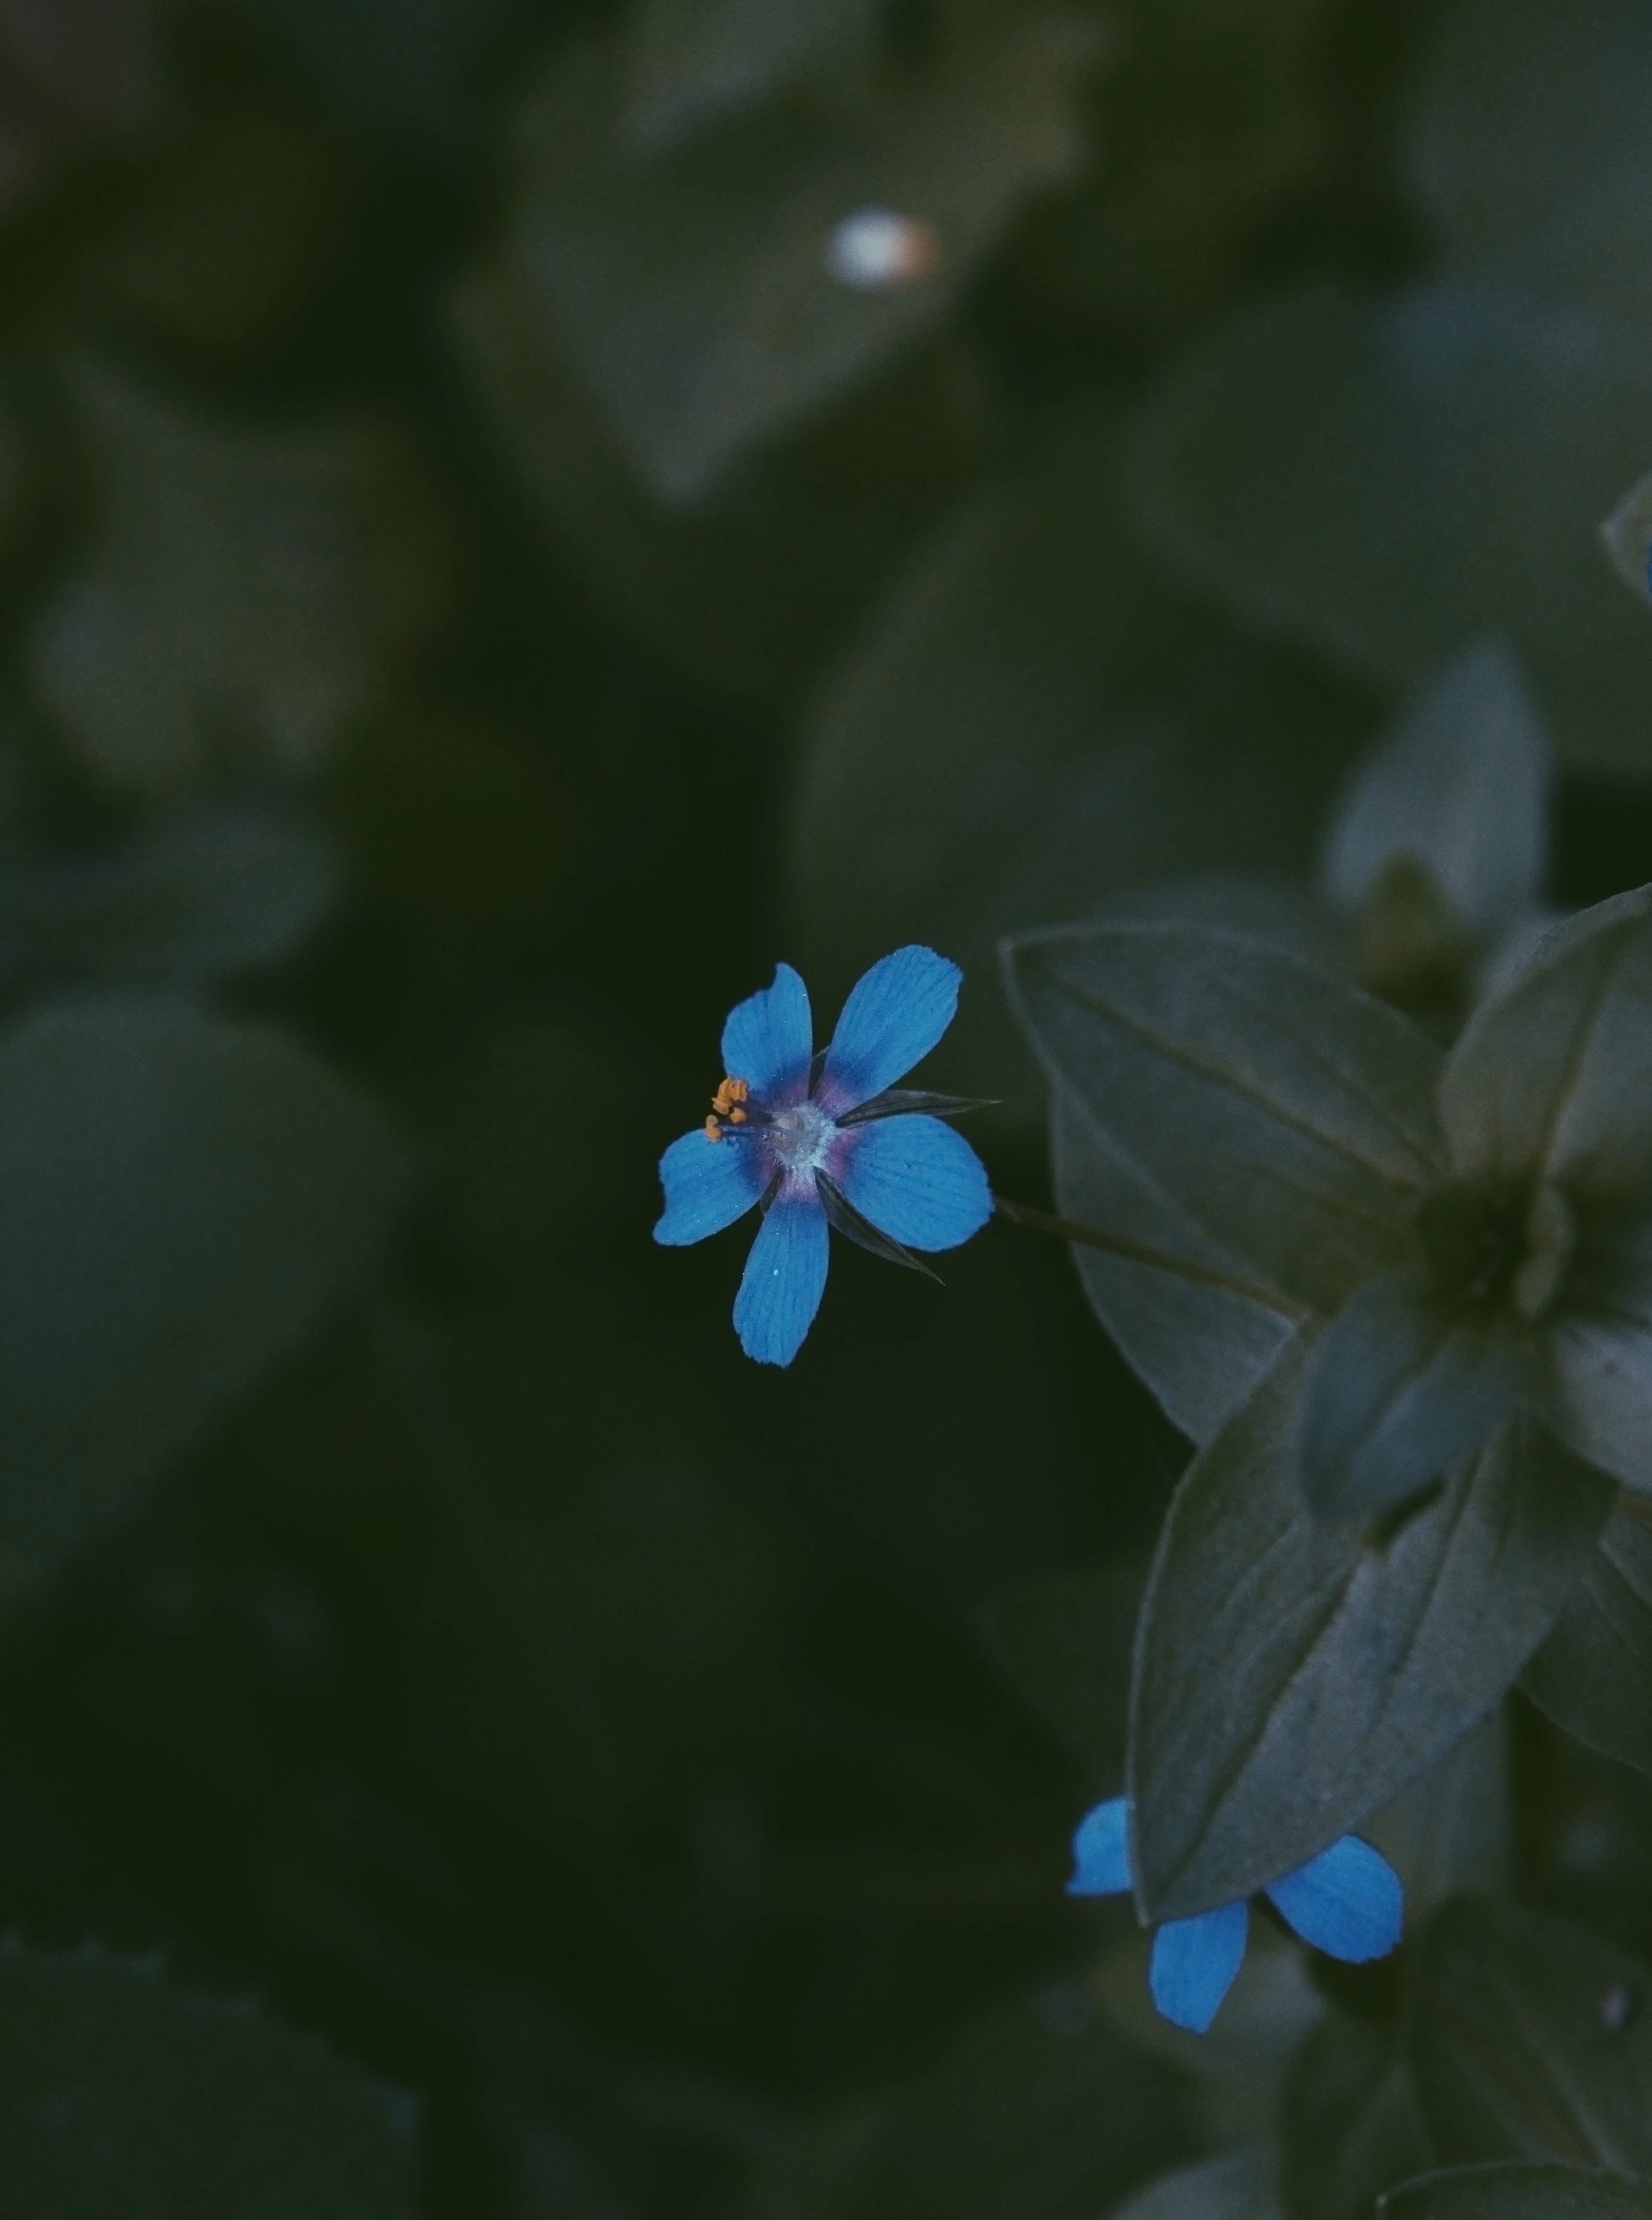
blue, flower, plant, petal, flowering plant, leaf, macro photography, forget me not, borage family, photography, wildflower